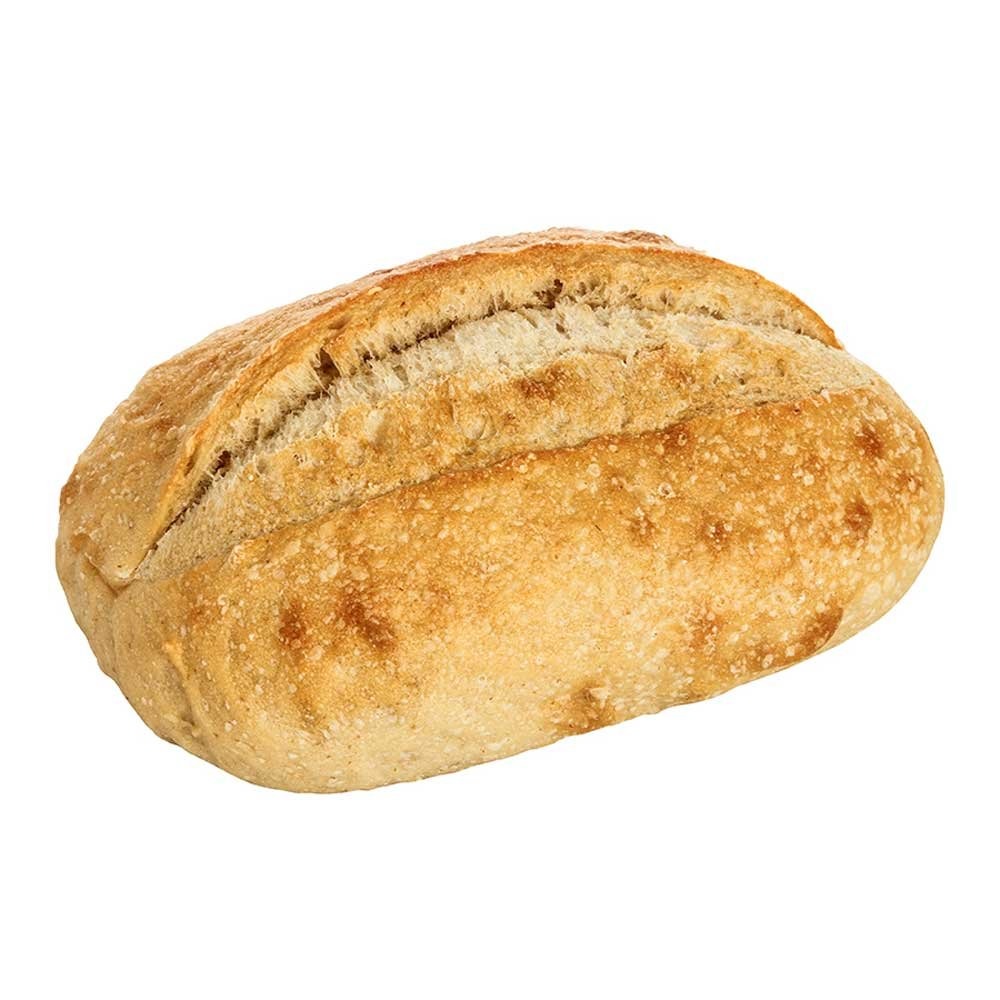
Item Name: Labrea Bakery Oval Country White Sourdough Bread, 14.5 Ounce -- 12 per case.
Bullet Point: Ships frozen, CANNOT be cancelled after being processed.
Product Description: Labrea Bakery Oval Country White Sourdough Bread, 14.5 Ounce -- 12 per case. Mildly tart. This sourdough has a subtle sour flavor, a hearty crumb and a beautiful, golden crust. It is a delicious choice when creating a classic grilled cheese sandwich Foodservice, Kosher
Value: 12.0
Unit: Count

Price: 111.53